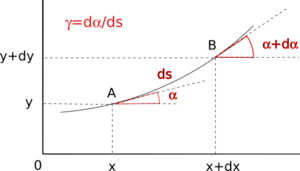
Représentation de la courbure d'un arc
Dans l'étude métrique des courbes du plan et de l'espace, la courbure mesure la manière dont une courbe, ou arc géométrique, s'éloigne localement d'une ligne droite. Elle évalue le rapport entre la variation de la direction de la tangente à la courbe et un déplacement d'une longueur infinitésimale sur celle-ci : plus ce rapport est important, plus la courbure est importante. En langage imagé, la courbure indique de combien il faut tourner le volant d'une voiture pour aborder un virage.